County Wexford

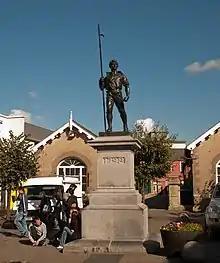
The "Pikeman" statue, a 1798 Rebellion memorial in Wexford town. A Wexford county flag has been "added" to the statue; 1798 and the rebel tradition form an important part of Wexford identity.

Since 1951, an opera festival, Wexford Festival Opera, takes place every year in the Theatre Royal in Wexford town and runs for several weeks. In 2008, a new Opera House replaced the old one on the same site, once called the Wexford Opera House, but in 2014 being designated as Ireland's National Opera House. It consists of two theatres, the O'Reilly Theatre and the Jerome Hynes Theatre.